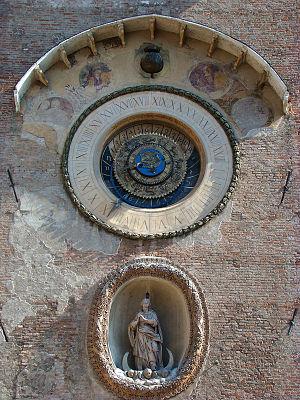
Une horloge astronomique est une horloge qui affiche l'heure ainsi que des informations relatives à l'astronomie.
Bartolomeo Manfredi est un mathématicien et astronome italien, mort à Mantoue en 1478.